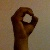
The image shows a hand gesture representing the letter 'O' in Indian Sign Language.